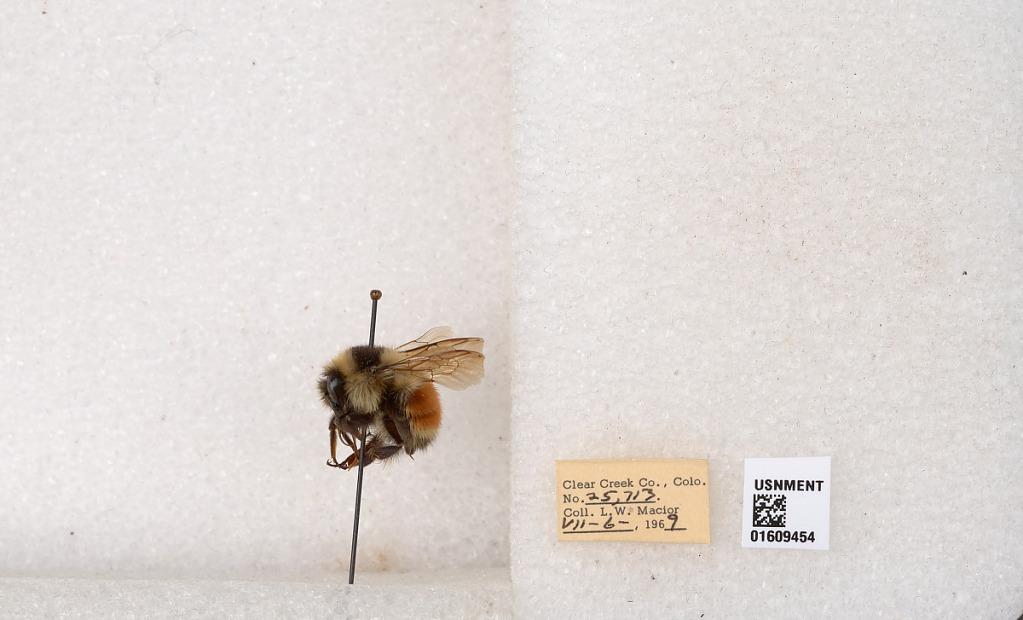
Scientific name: Bombus (Pyrobombus) sylvicola Kirby
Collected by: L. Macior
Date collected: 1969-7-6
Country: United States
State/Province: Colorado
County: Clear Creek
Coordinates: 39.6856, -105.645